Kelly Brown

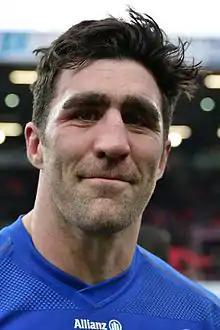

Kelly Brown (born 8 June 1982) is a Scottish rugby union coach and former player. He won 64 caps for the Scotland national team, and played club rugby for Glasgow Warriors, Border Reivers and Saracens as a flanker. He retired from playing in 2017 to become a coach with Saracens' academy. Brown moved to an Assistant Coach position at Glasgow Warriors in 2020 before returning to Saracens in 2021.